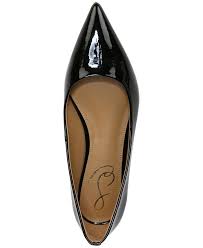
Label: Ballet Flat